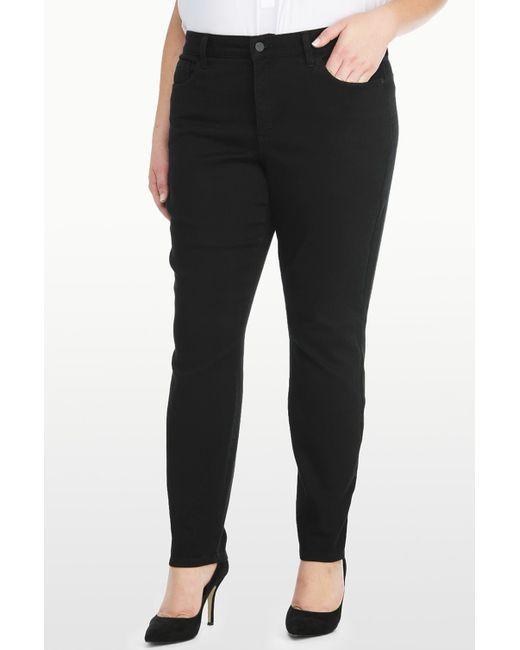
schwarze dünne Midwaist formale Bürohose